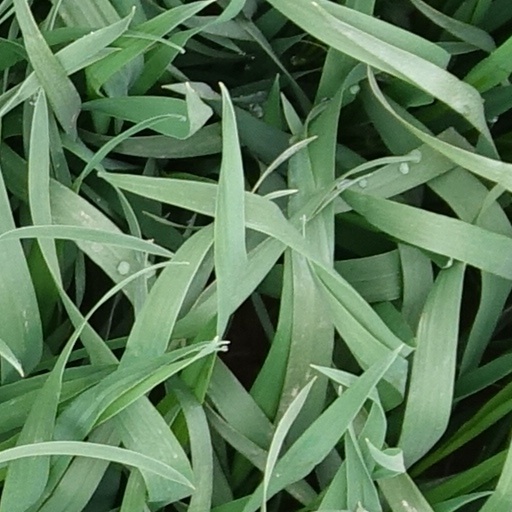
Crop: wheat